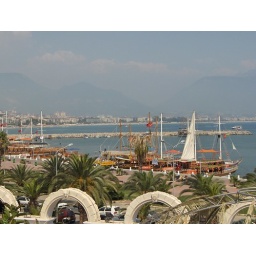
ships along the beach on the Mediteranean in Alanya Turkey.